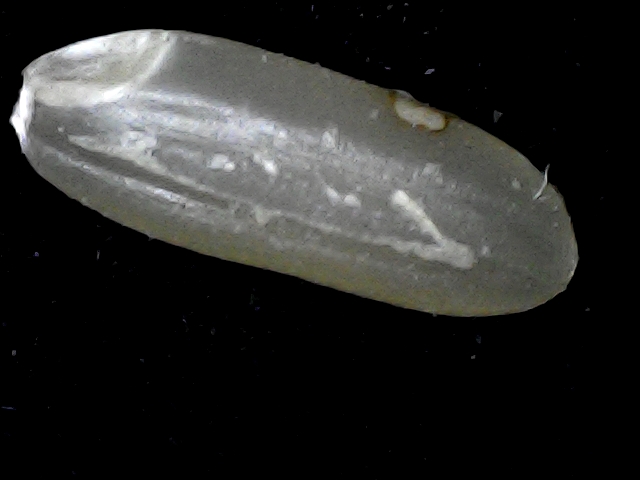
Rice variety: BD72